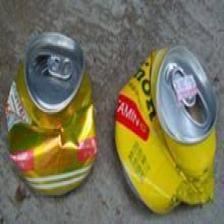
Label: cans